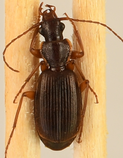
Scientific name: Cymindis cribricollis
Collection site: Bartlett Experimental Forest NEON (BART), plot BART_068